Rosângela Gomes

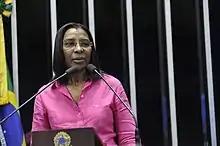
Gomes in October 2015

Rosângela de Souza Gomes (born 27 December 1966) is a Brazilian politician. She has spent her political career representing Rio de Janeiro, having served as state representative since 2015.